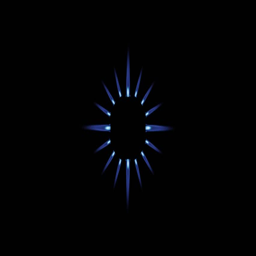
stove on the black background